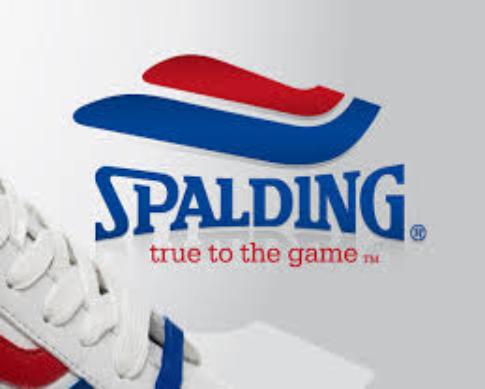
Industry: Sports